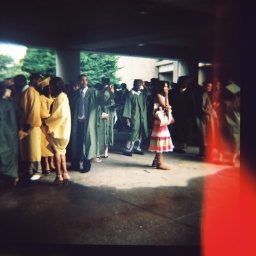
Sadly, the girl who forgot her pants is not in this picture.